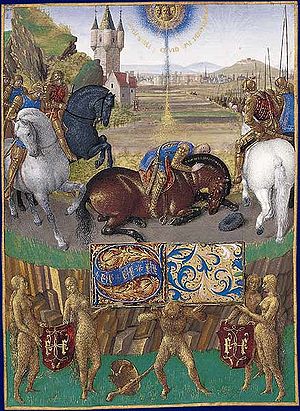
Paulus / Biografi / Tidligt liv
Paulus' omvendelse malet af Jean Fouquet.
Apostlen Paulus.